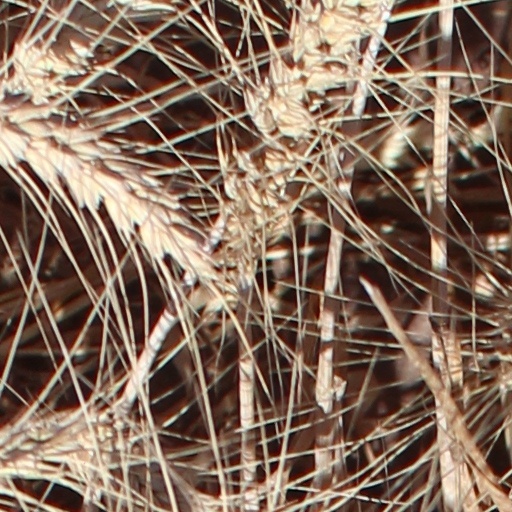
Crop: wheat